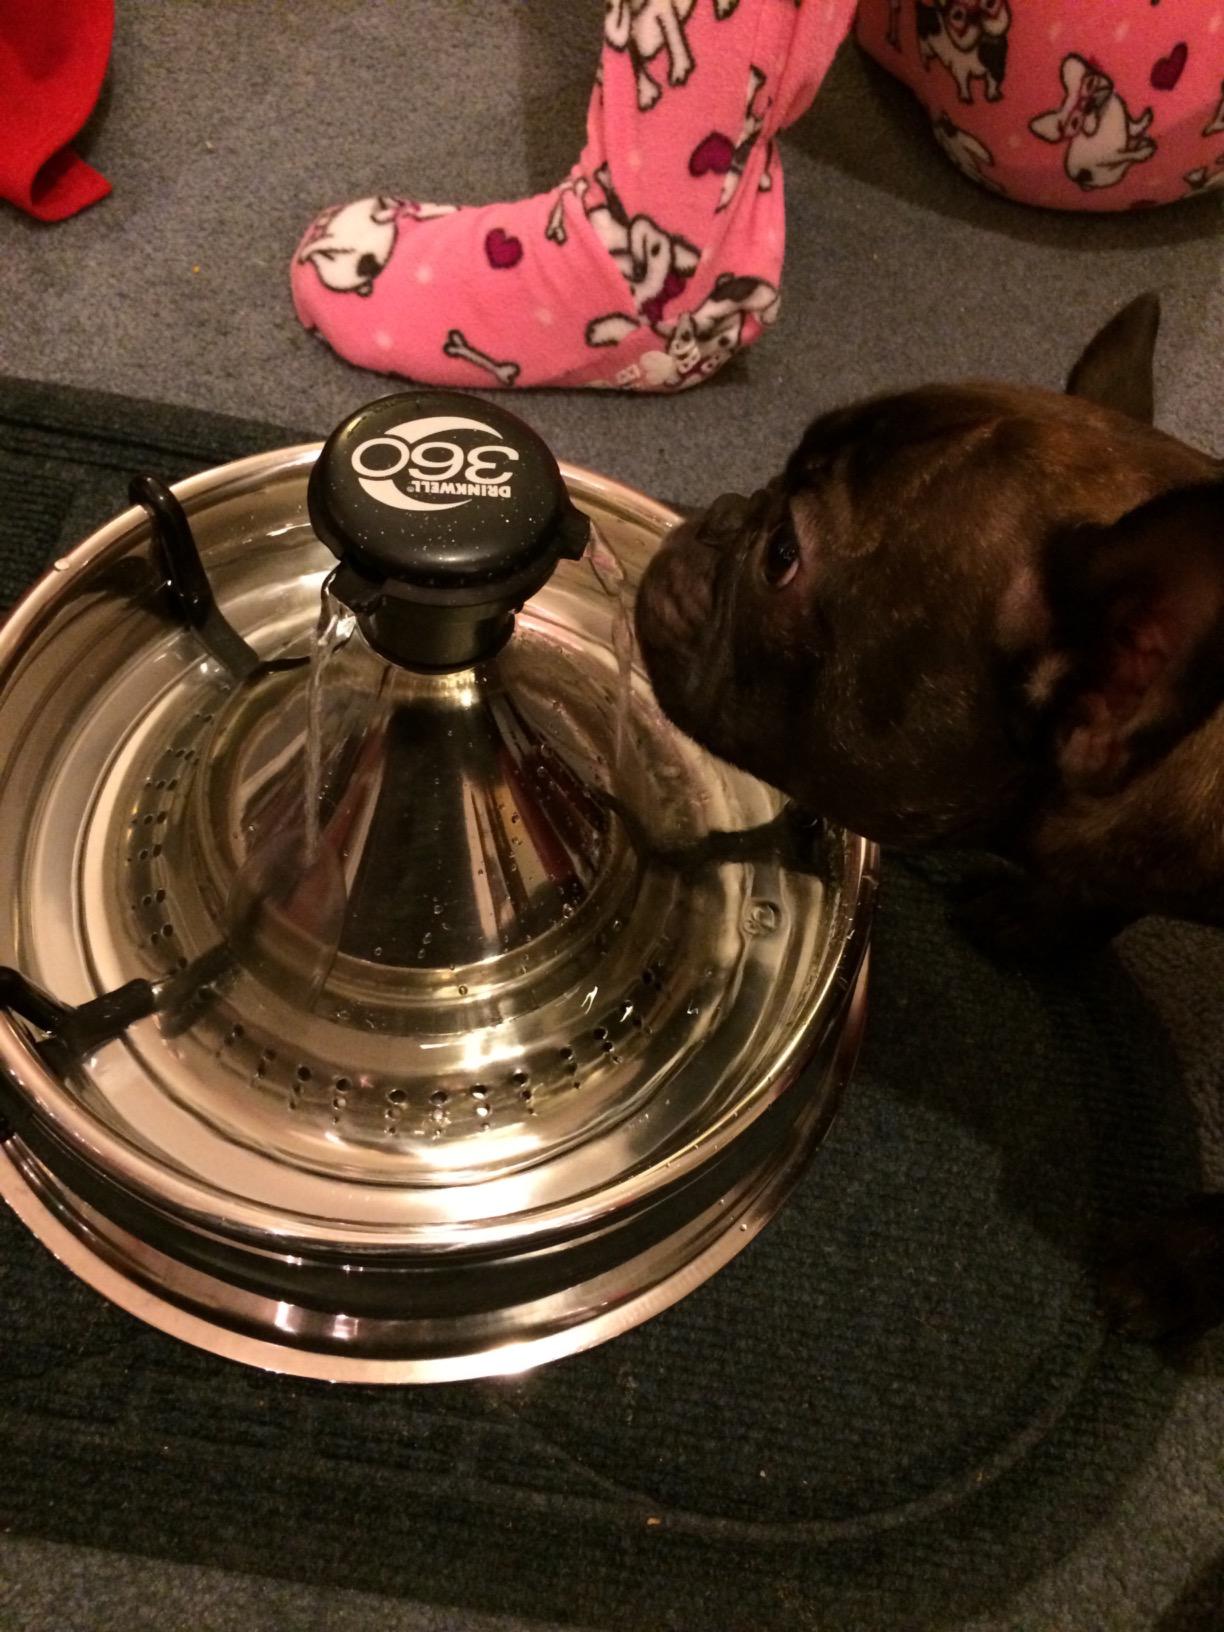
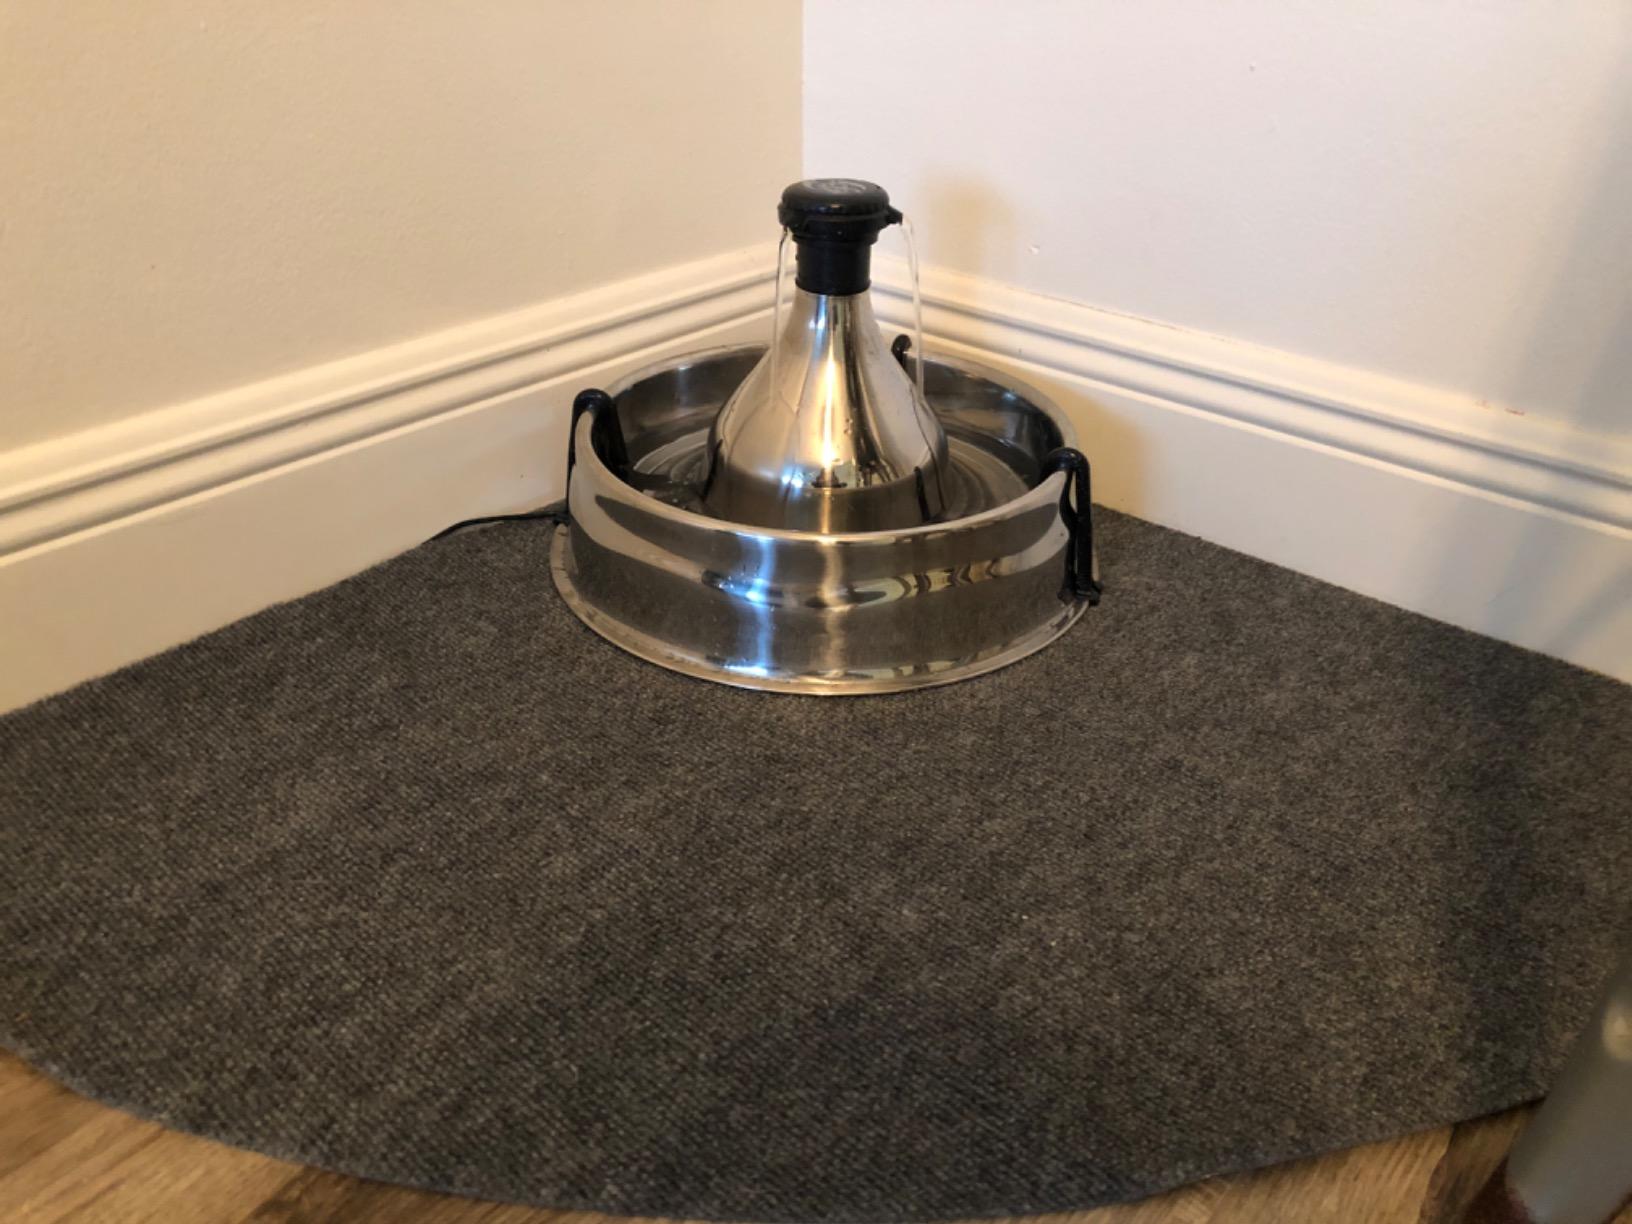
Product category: items_bowl
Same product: yes